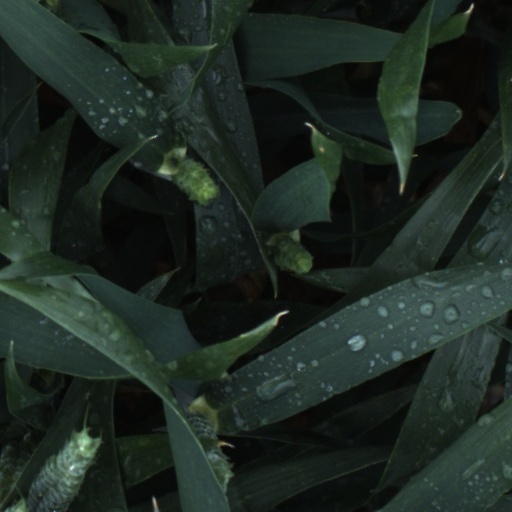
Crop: wheat